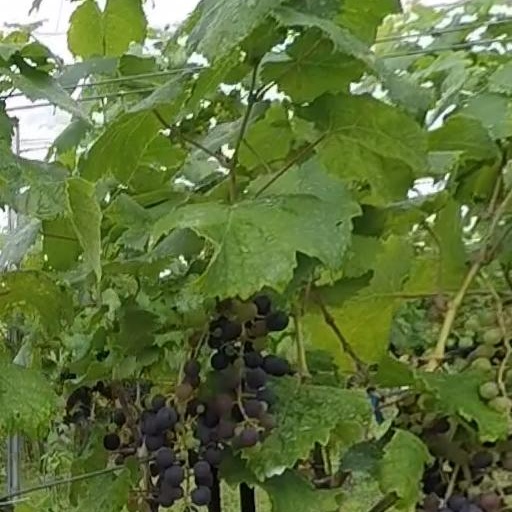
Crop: grape